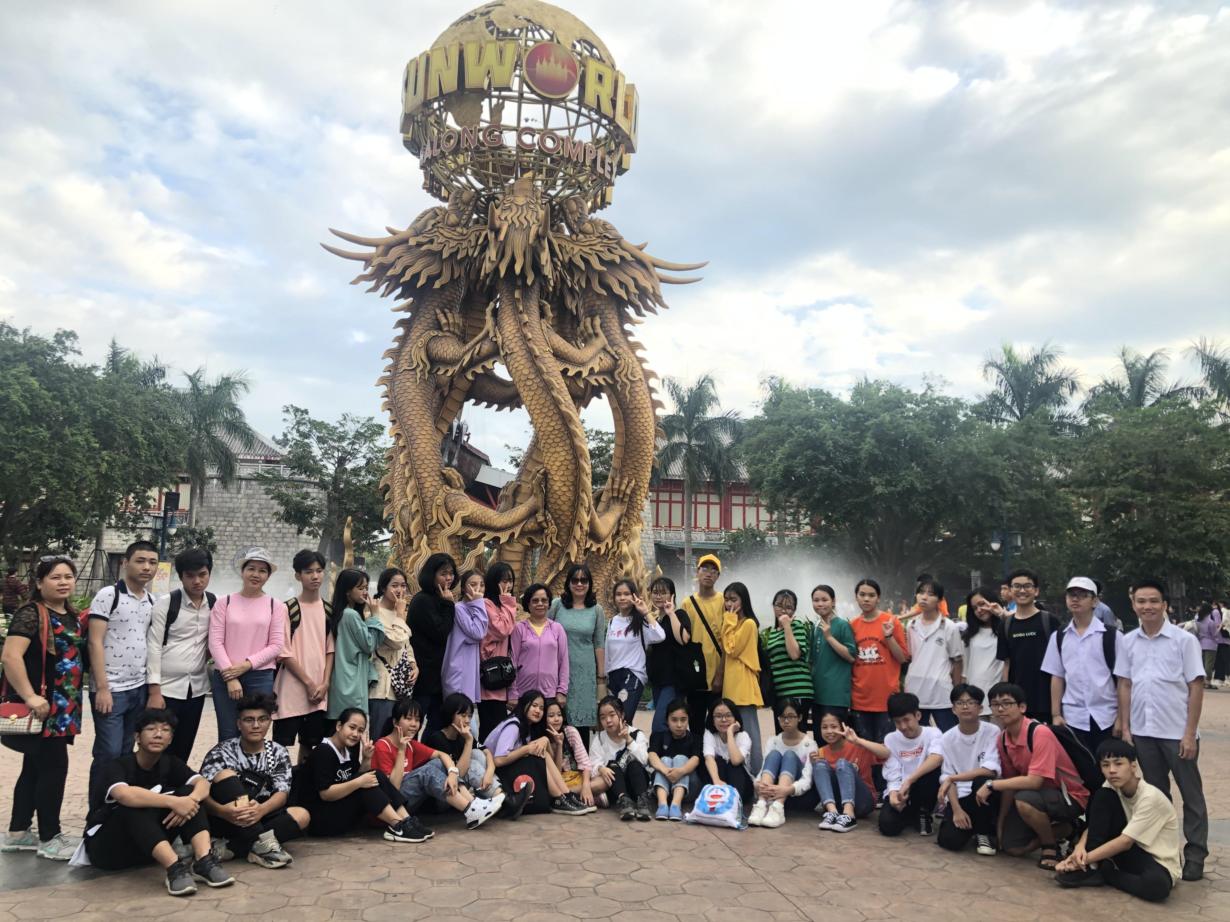
ở phía trước của bức tượng những con rồng là một đám đông đang chụp ảnh tập thể